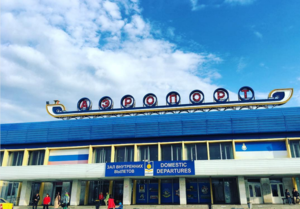
L'aéroport international Baïkal, anciennement Aéroport d'Oulan-Oude est un aéroport international situé à douze kilomètres au sud-ouest du centre de la ville de Oulan-Oude, capitale de la République de Bouriatie qui est un sujet de la Fédération de Russie. Il existe depuis 1926. Avec un seul terminal, l'aéroport accueillait en 2013 300 564 passagers et proposait dix-neuf destinations intérieures et internationales.